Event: Nepal Earthquake
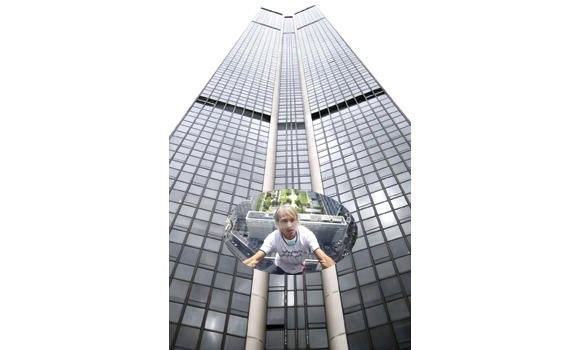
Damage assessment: no_damage